Mass media

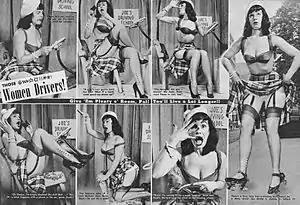
A magazine feature from "Beauty Parade" from 1952 stereotyping women drivers. It features Bettie Page.

Publishing is the industry concerned with the production of literature or information – the activity of making information available for public view. In some cases, authors may be their own publishers.